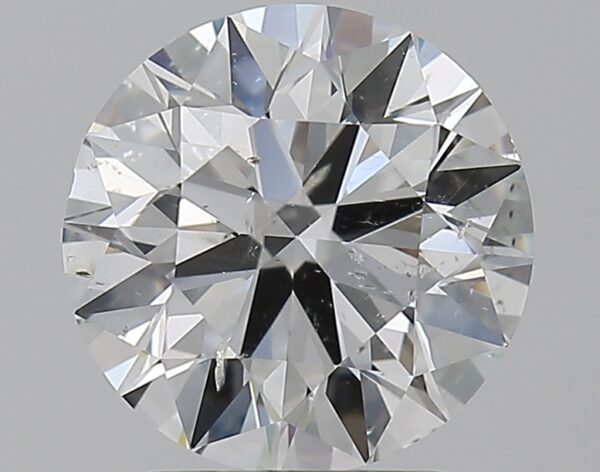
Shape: round
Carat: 2
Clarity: SI2
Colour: H
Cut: EX
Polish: EX
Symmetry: EX
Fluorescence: F
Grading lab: GIA
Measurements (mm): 8.01 x 8.06 x 4.98